Dana Scully

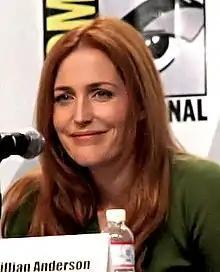
Anderson at the 2008 WonderCon

Chris Carter named Scully after his favorite sportscaster, Vin Scully of the Los Angeles Dodgers. John Doggett was likewise named after Vin Scully's longtime broadcasting partner, Jerry Doggett. Scully's character was also inspired by Jodie Foster's portrayal of Clarice Starling in the film "The Silence of the Lambs".